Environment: real
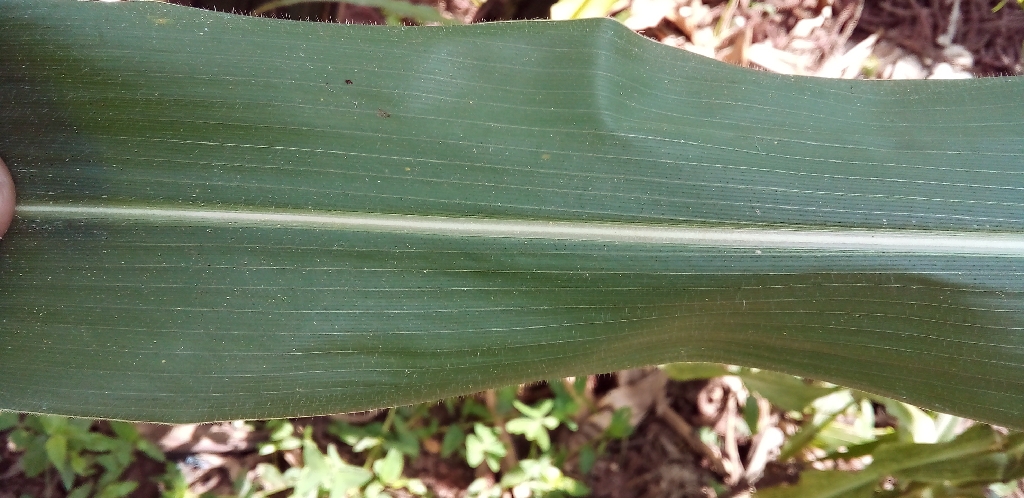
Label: healthy